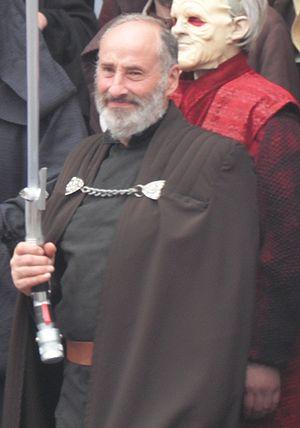
Cosplay Comte Dooku
Star Wars: The Clone Wars, ou Star Wars : La Guerre des clones au Québec, est un film d'animation en images de synthèse américain réalisé par Dave Filoni, sorti en 2008. Écrit par Henry Gilroy, Steven Melching et Scott Murphy, il s'agit du premier film dérivé de la franchise Star Wars. Il s'agit également du pilote de la série animée Star Wars: The Clone Wars puisqu'il s'agissait à l'origine des quatre premiers épisodes de la série, mais George Lucas décida de les transformer en un long métrage pour le cinéma.
Générations Star Wars et Science Fiction, parfois abrégé Gen SW, est une convention de fans consacrée à l'univers Star Wars et à la science-fiction en général, mais également aux univers fantastiques et de fantasy, à la bande dessinée et aux comics. Elle est organisée une fois par an à Cusset dans l'Allier depuis 1999. L'entrée du salon est gratuite pour le public depuis la première édition.